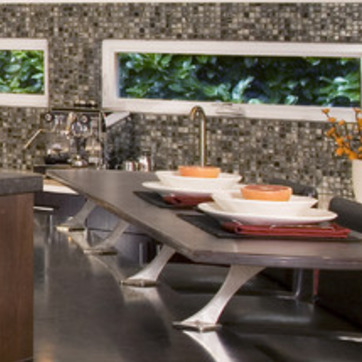
Material: ceramic